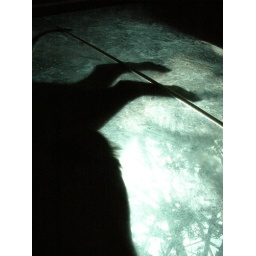
standing under a lion